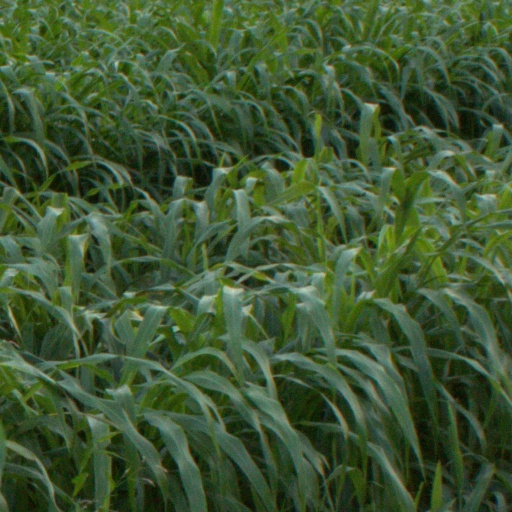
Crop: sorghum